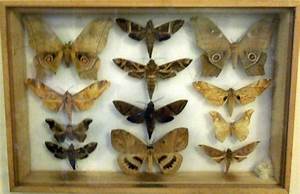
Label: butterfly